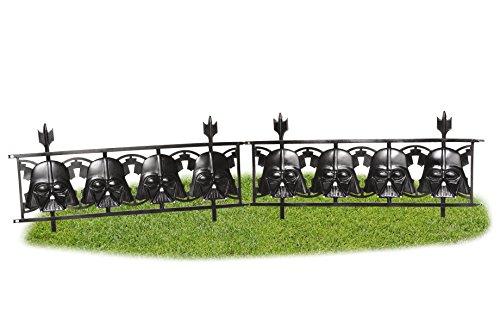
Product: Rubie's Costume Classic Star Wars Darth Vader Fence Decoration (2 Piece)
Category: Toys & Games | Party Supplies
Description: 2-Piece decorative plastic fence decorated with Darth Vader masks.
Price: $18.50
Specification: ProductDimensions:48x2x13inches|ItemWeight:1.1pounds|ShippingWeight:1.15pounds(Viewshippingratesandpolicies)|DomesticShipping:ItemcanbeshippedwithinU.S.|InternationalShipping:ThisitemcanbeshippedtoselectcountriesoutsideoftheU.S.LearnMore|ASIN:B01CIOHQ2A|Itemmodelnumber:32707|Manufacturerrecommendedage:36months-15years